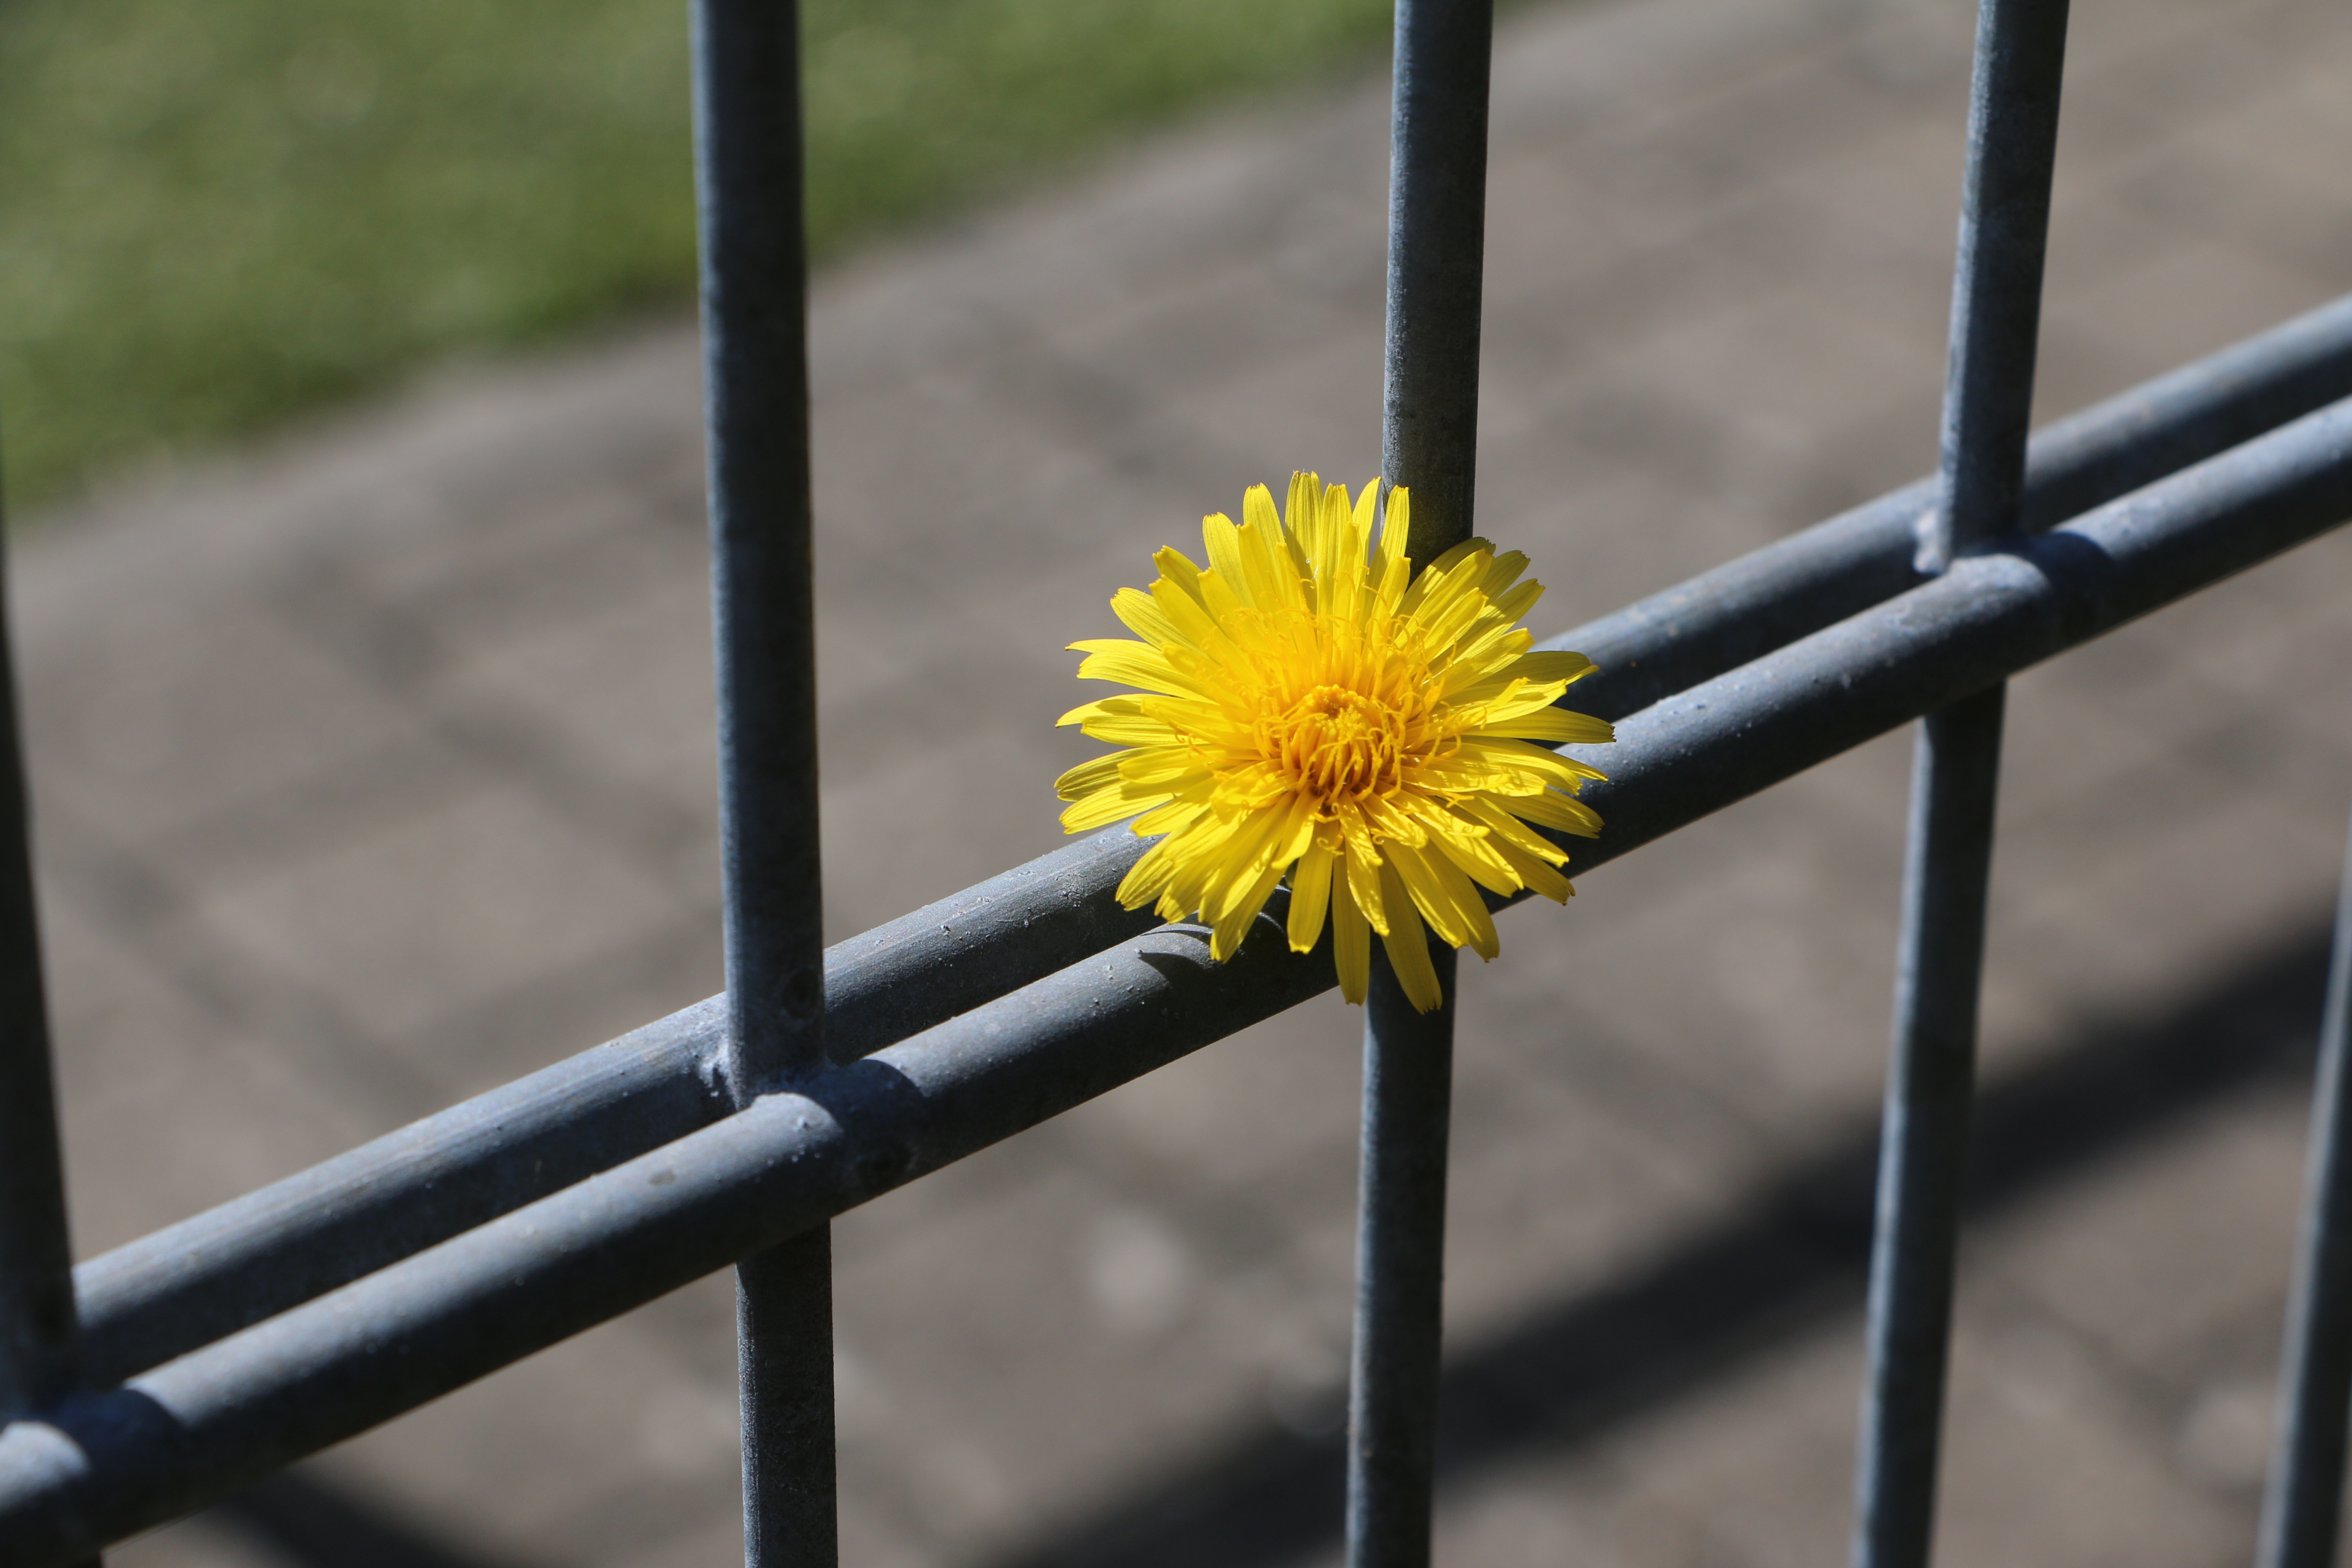
grass, fence, plant, dandelion, flower, bloom, green, yellow, close up, hope, macro photography, completed, included, kept in custody